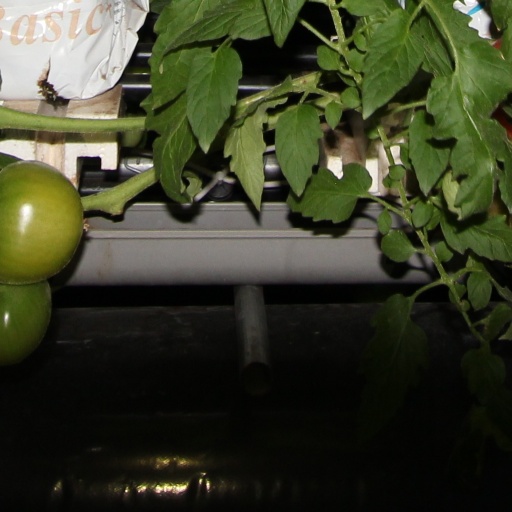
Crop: tomato